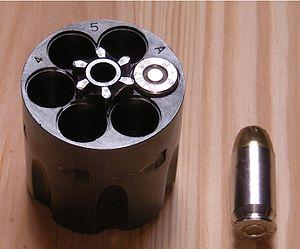
Le Colt Single Action Army, ou Colt Peacemaker, est un revolver avec platine simple action et un barillet de 6 cartouches. Il a été développé pour la cavalerie des États-Unis par la société Colt en 1872 et adopté par l'armée américaine en 1873 au calibre .45 Long Colt. C'était peut-être l’arme la plus répandue dans le Far West américain, coûtant à l'époque 13 dollars pièce, prix facturé à l'armée, sur le marché civil, le prix était de 17 $ en 1875 et de 16 $ en 1897. Cette arme a été fabriquée jusqu'en 1941, avec un total de presque 360 000 unités produites dans une trentaine de calibres, du .22 Rimfire au calibre anglais .476 ELEY. À la demande du public, la production reprendra en 1955 avec le numéro de série 0001SA pour atteindre 99999SA en 1978 pour continuer au numéro SA01001.